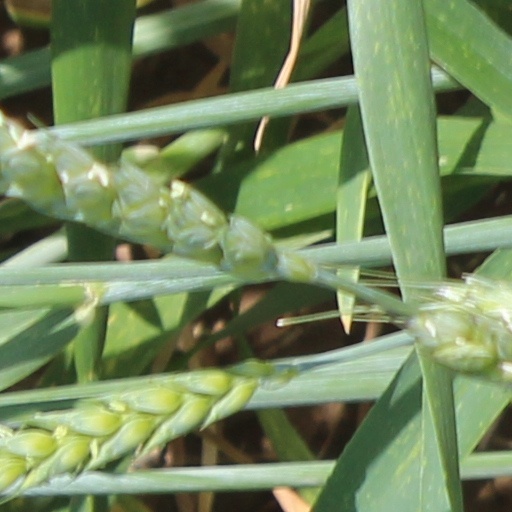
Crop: wheat